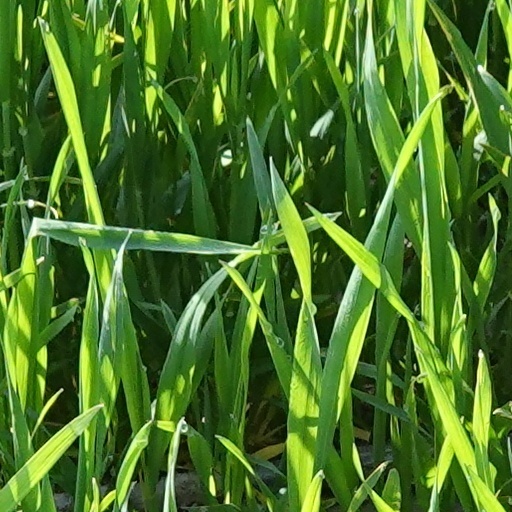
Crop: wheat